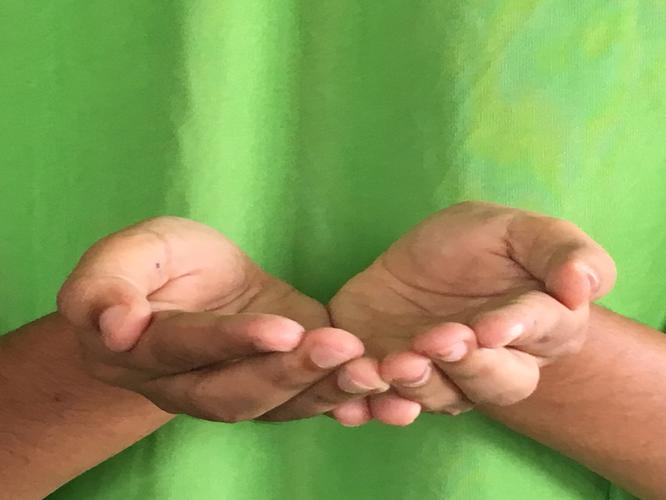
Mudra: Pushpaputa
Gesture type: double_hand